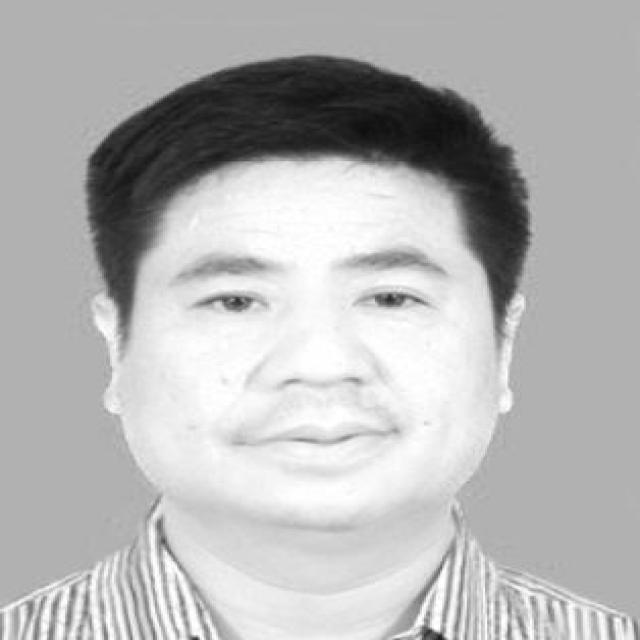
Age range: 45-64